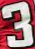
Number: 3